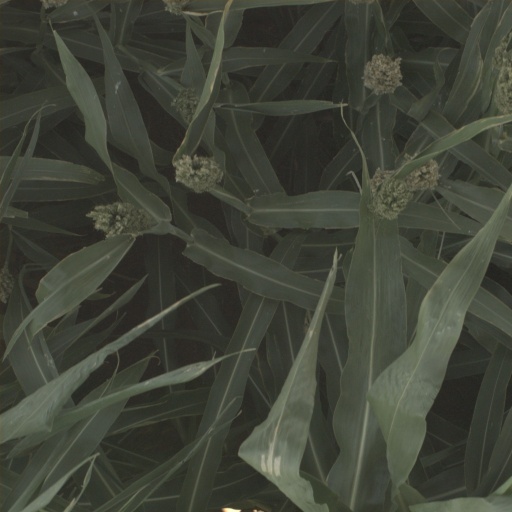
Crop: sorghum